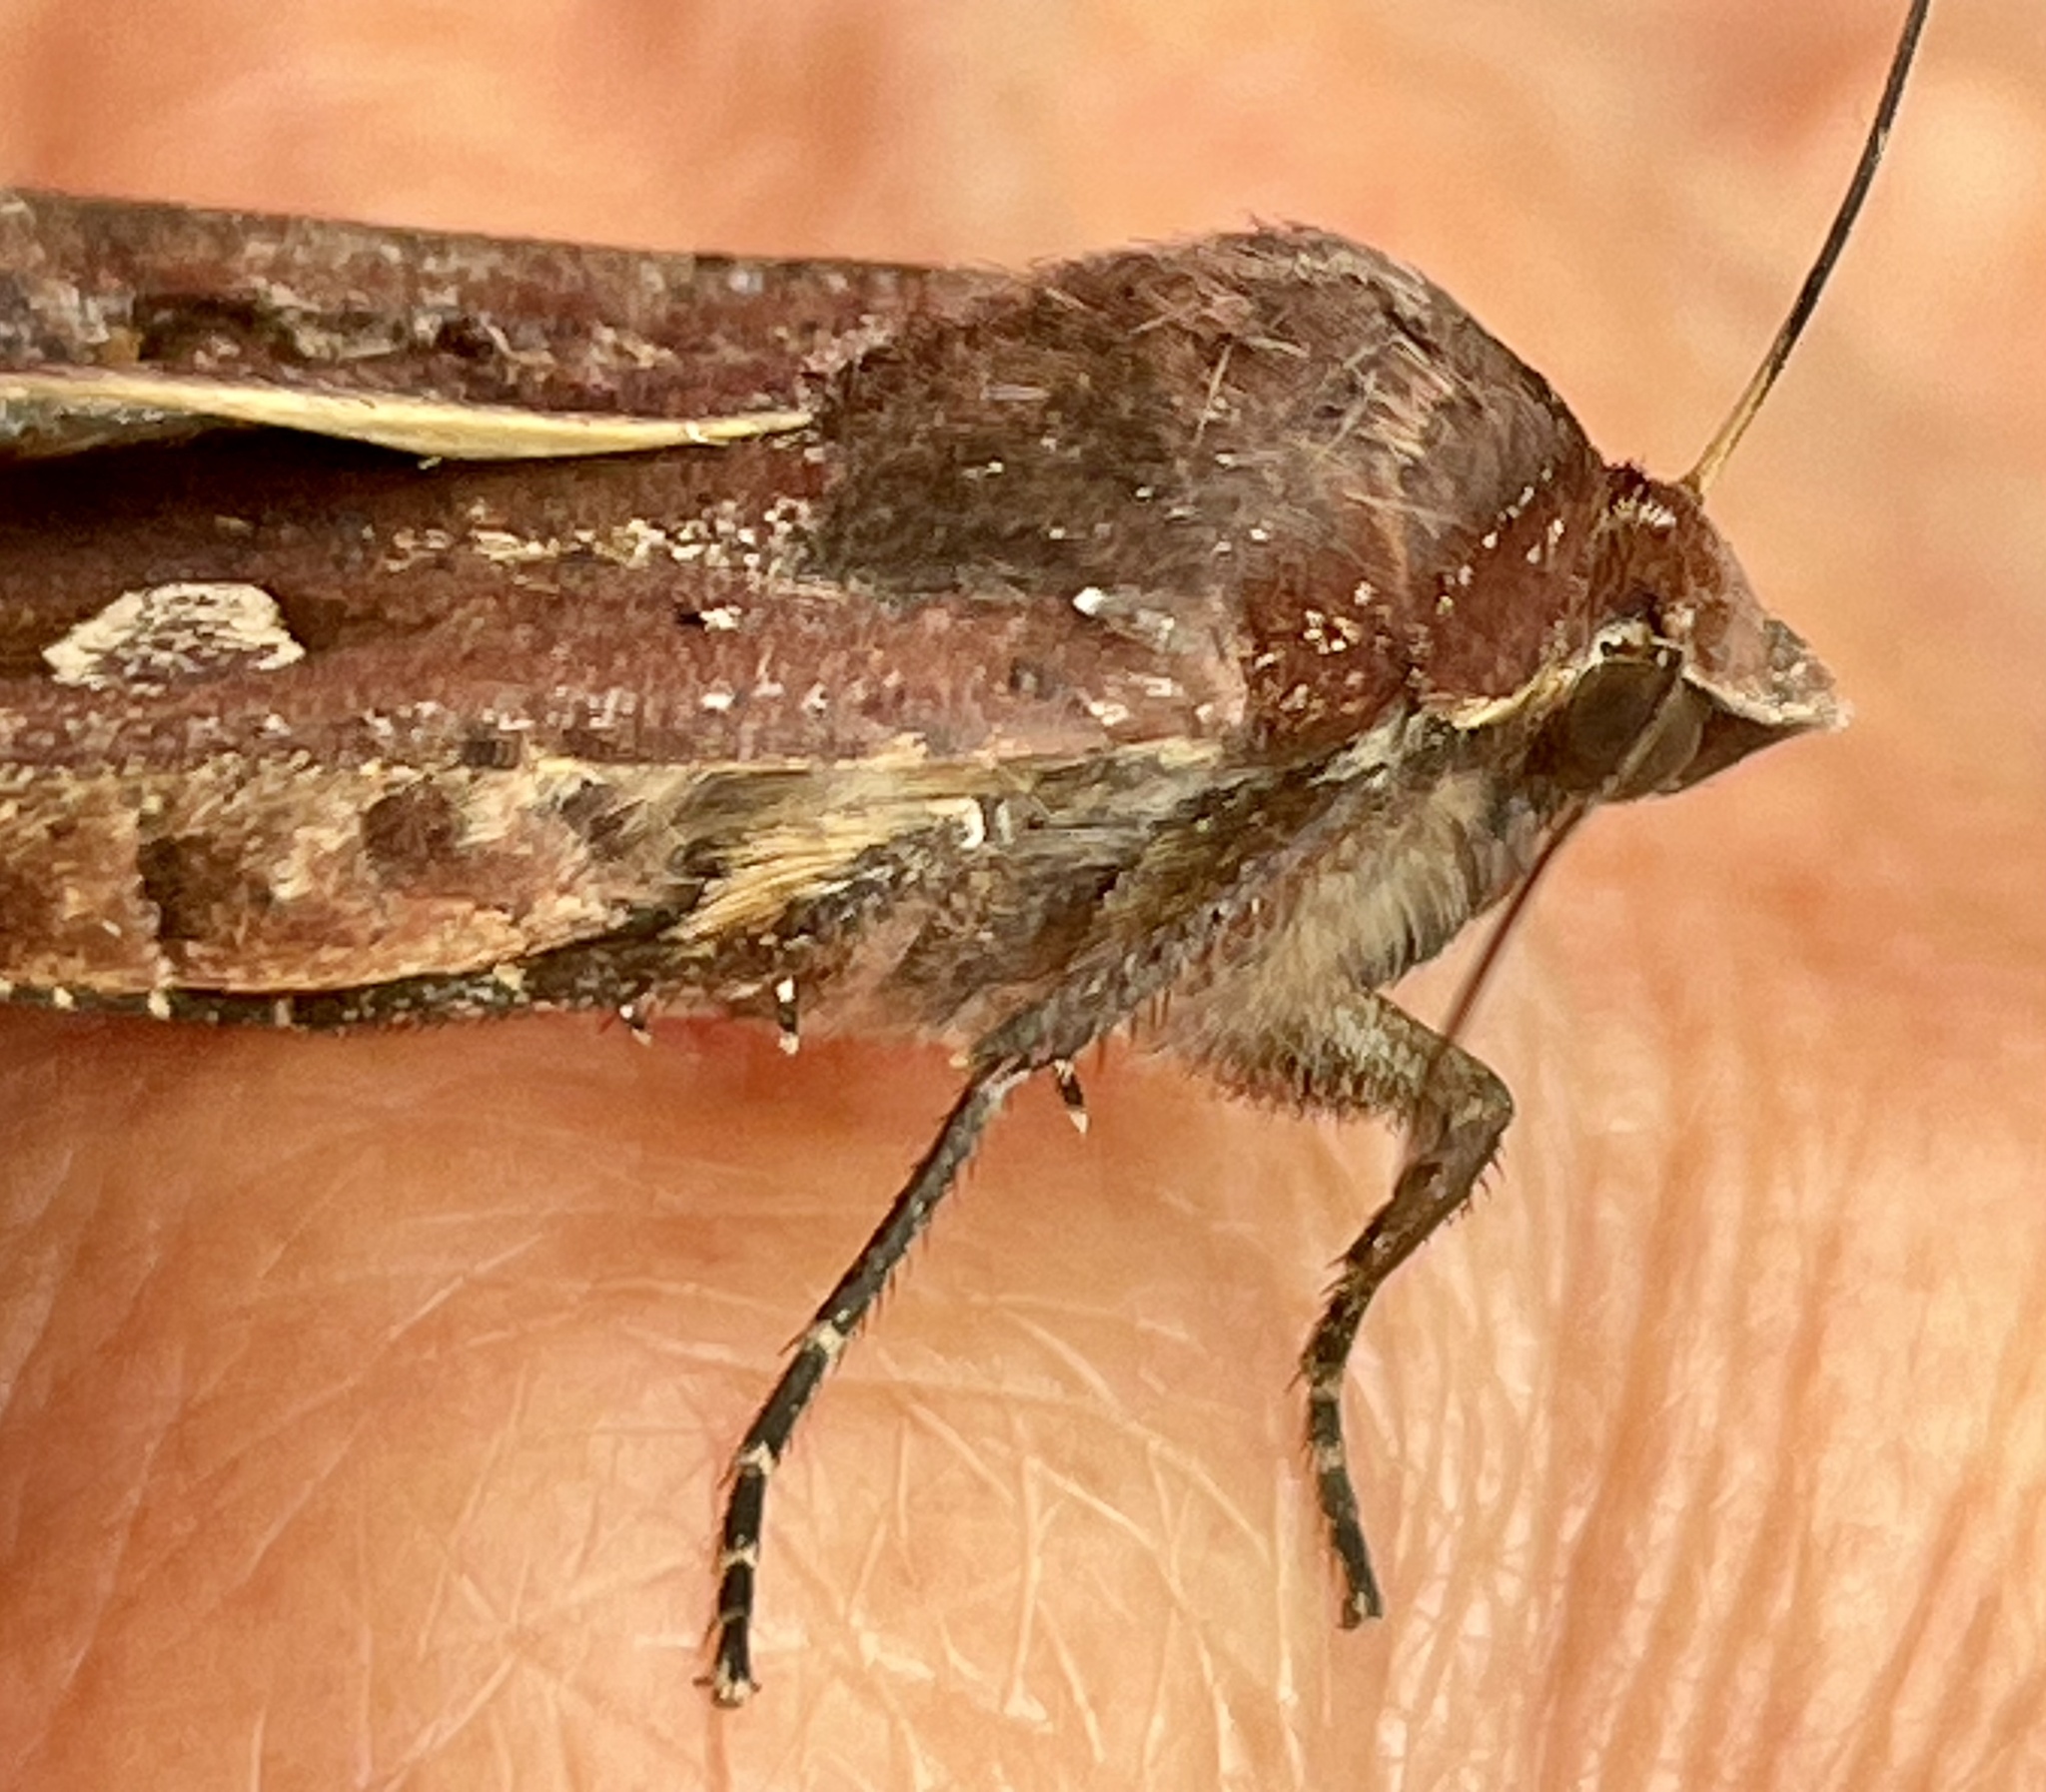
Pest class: cutworms